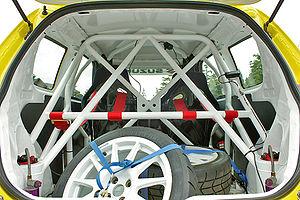
Le châssis automobile, autrefois en bois, aujourd'hui en métal ou en matériaux composites, est la structure rigide à laquelle tous les éléments constituant un véhicule terrestre sont fixés.